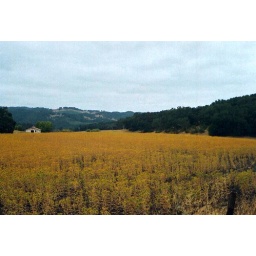
just a wonderful field of golden flowers in Paso Robles